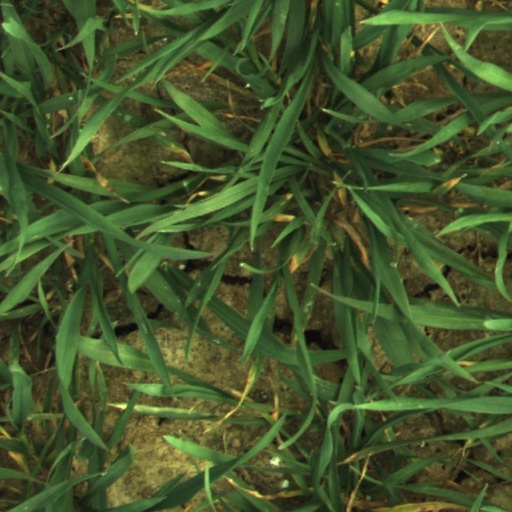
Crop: wheat